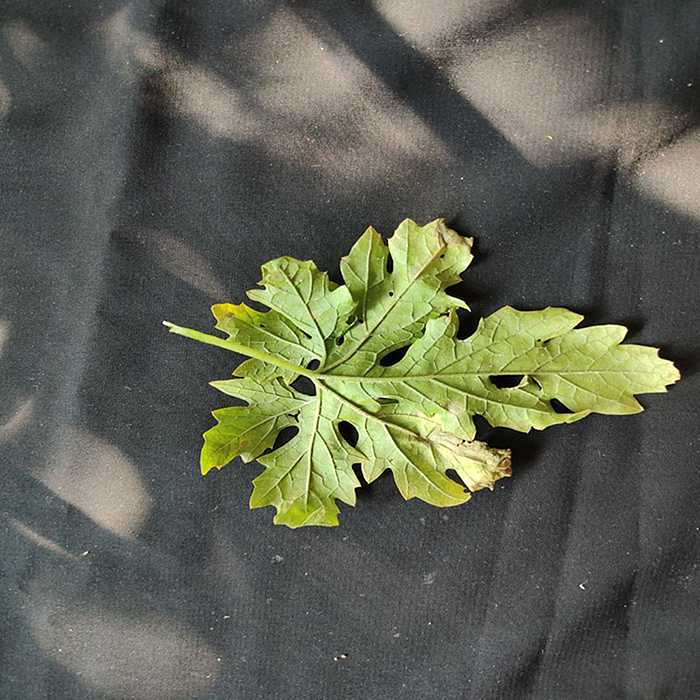
Plant: Bitter Gourd
Label: Downey mildew